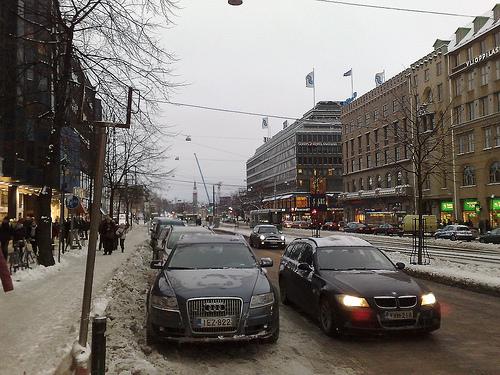
Weather: snow or frosty